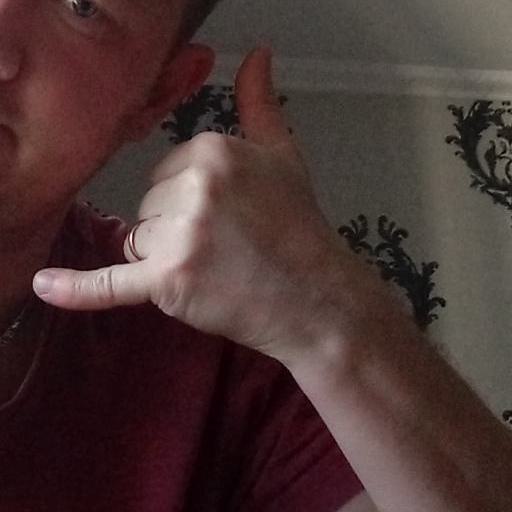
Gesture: call